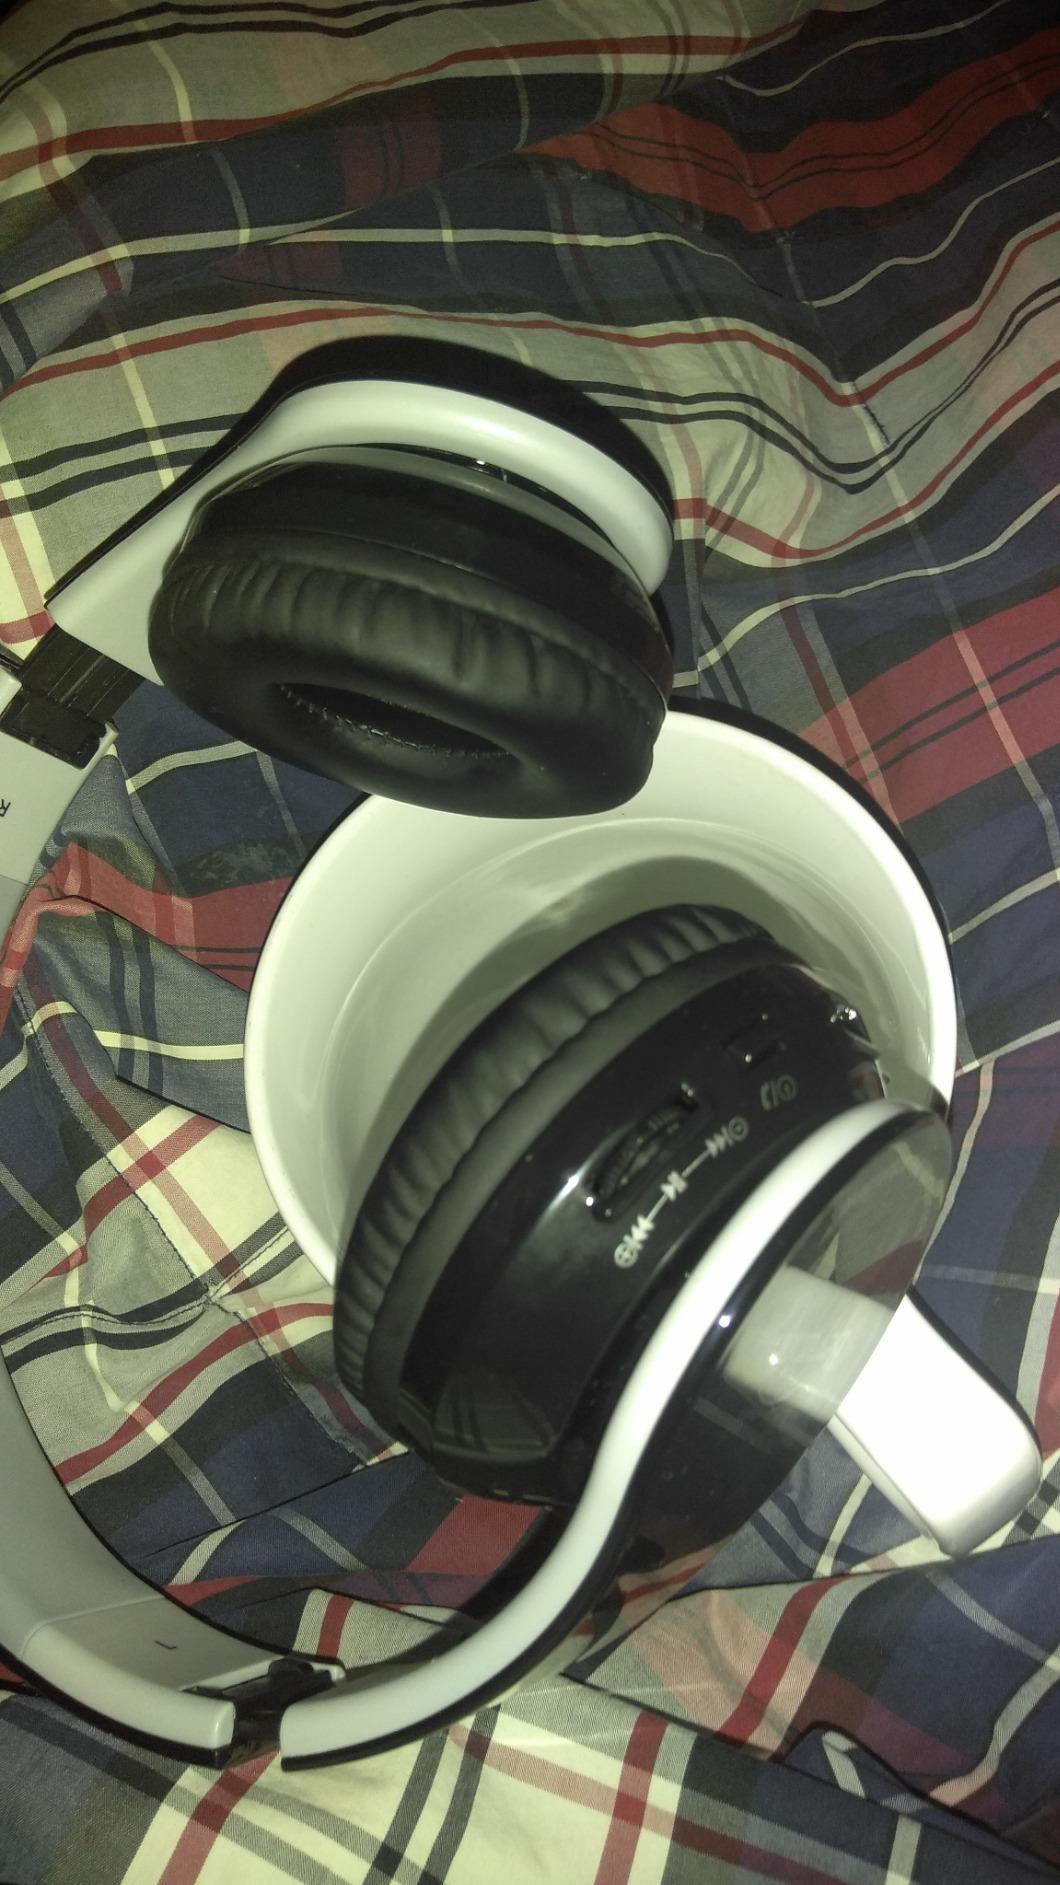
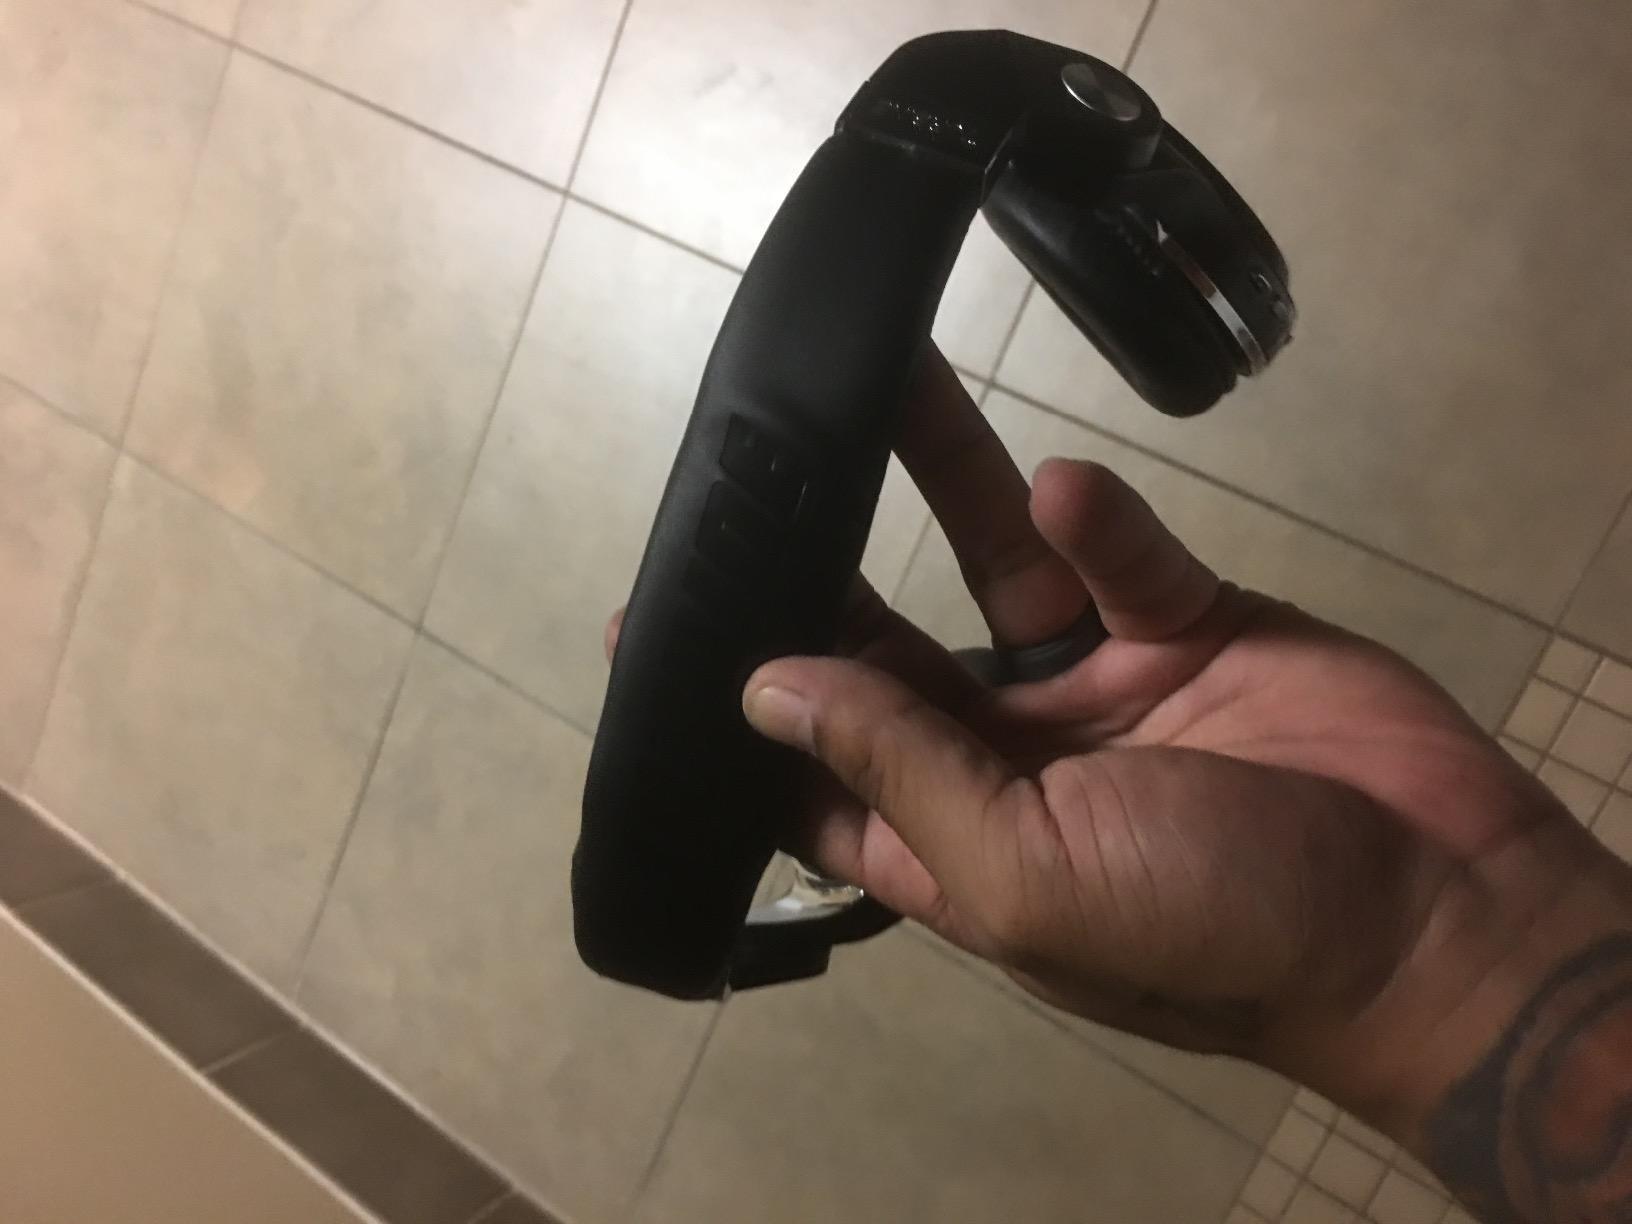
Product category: headphones
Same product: no